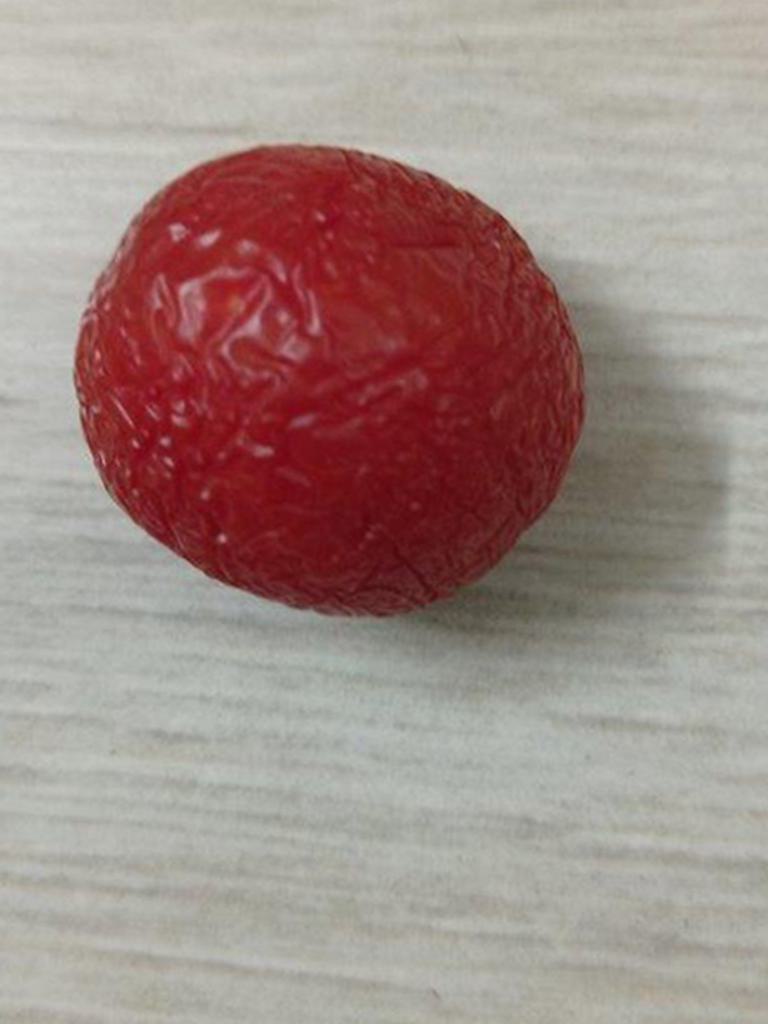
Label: Rotten